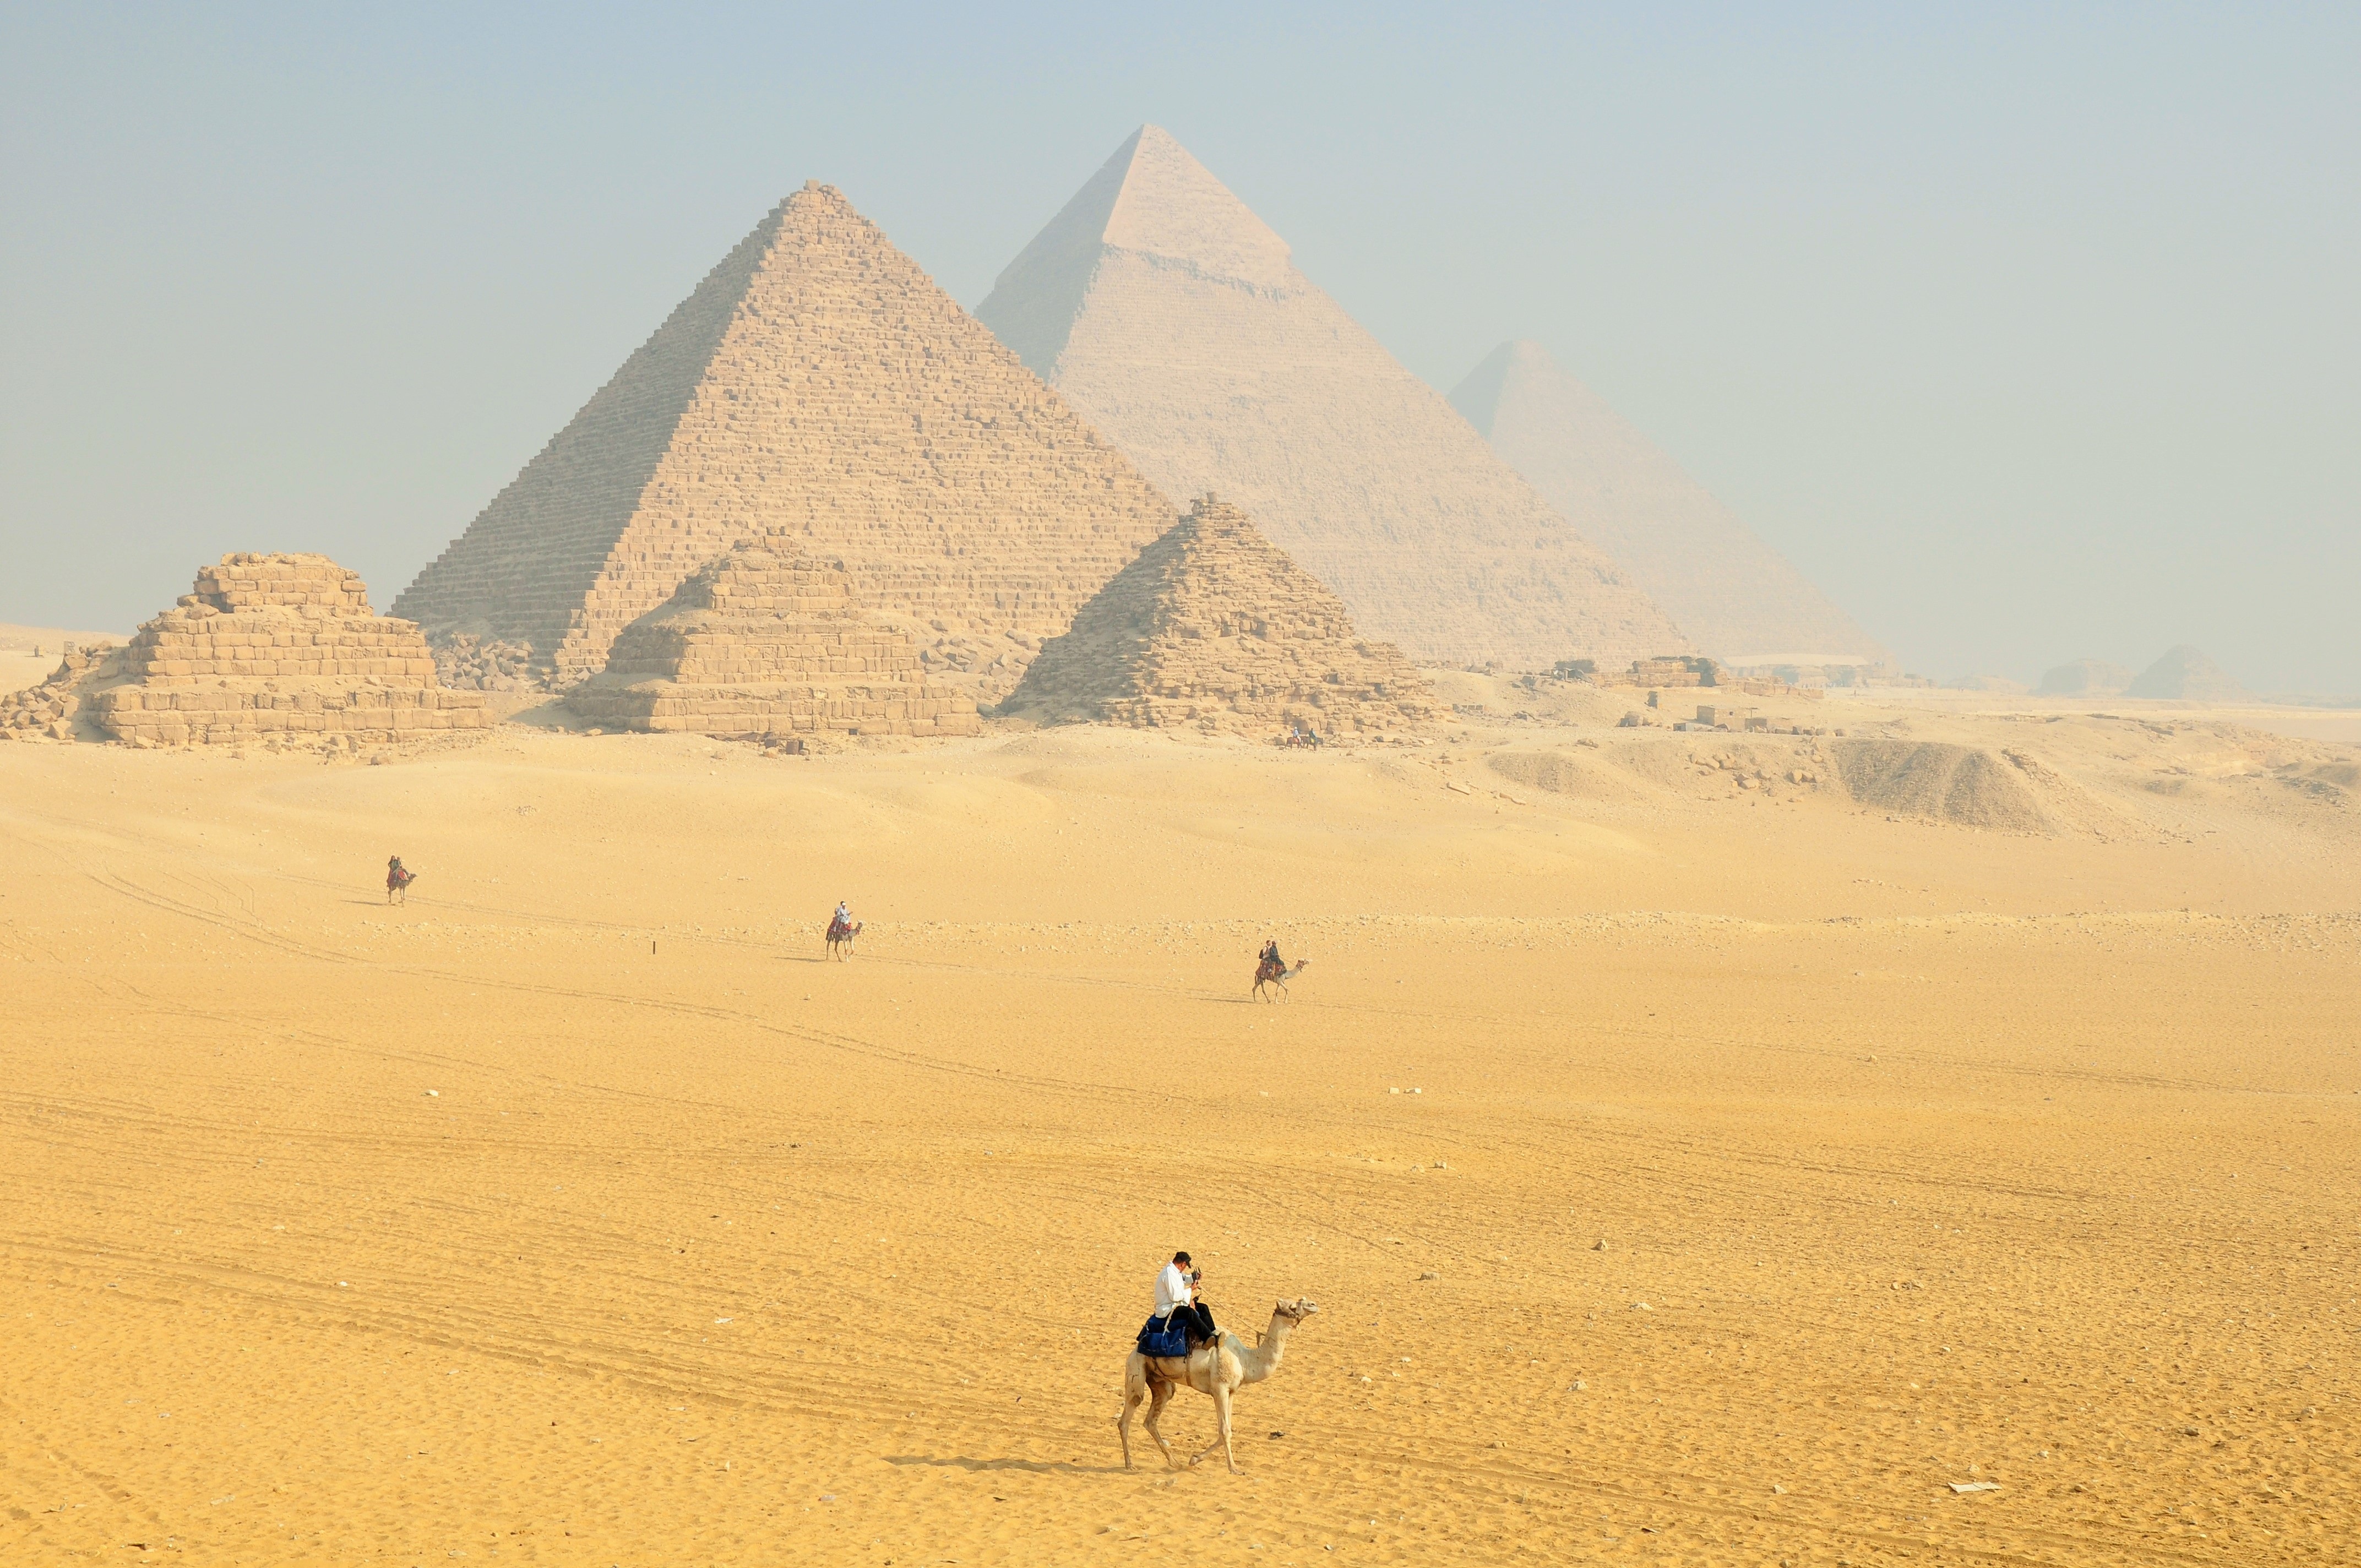
landscape, desert, monument, travel, pyramid, plain, dromedary, egypt, temple, grassland, badlands, camels, plateau, history, pierre, luxor, sphinx, pharaoh, hieroglyphs, giza, cairo, sahara, wadi, pyramids, nile, erg, egyptian temple, natural environment, aeolian landform